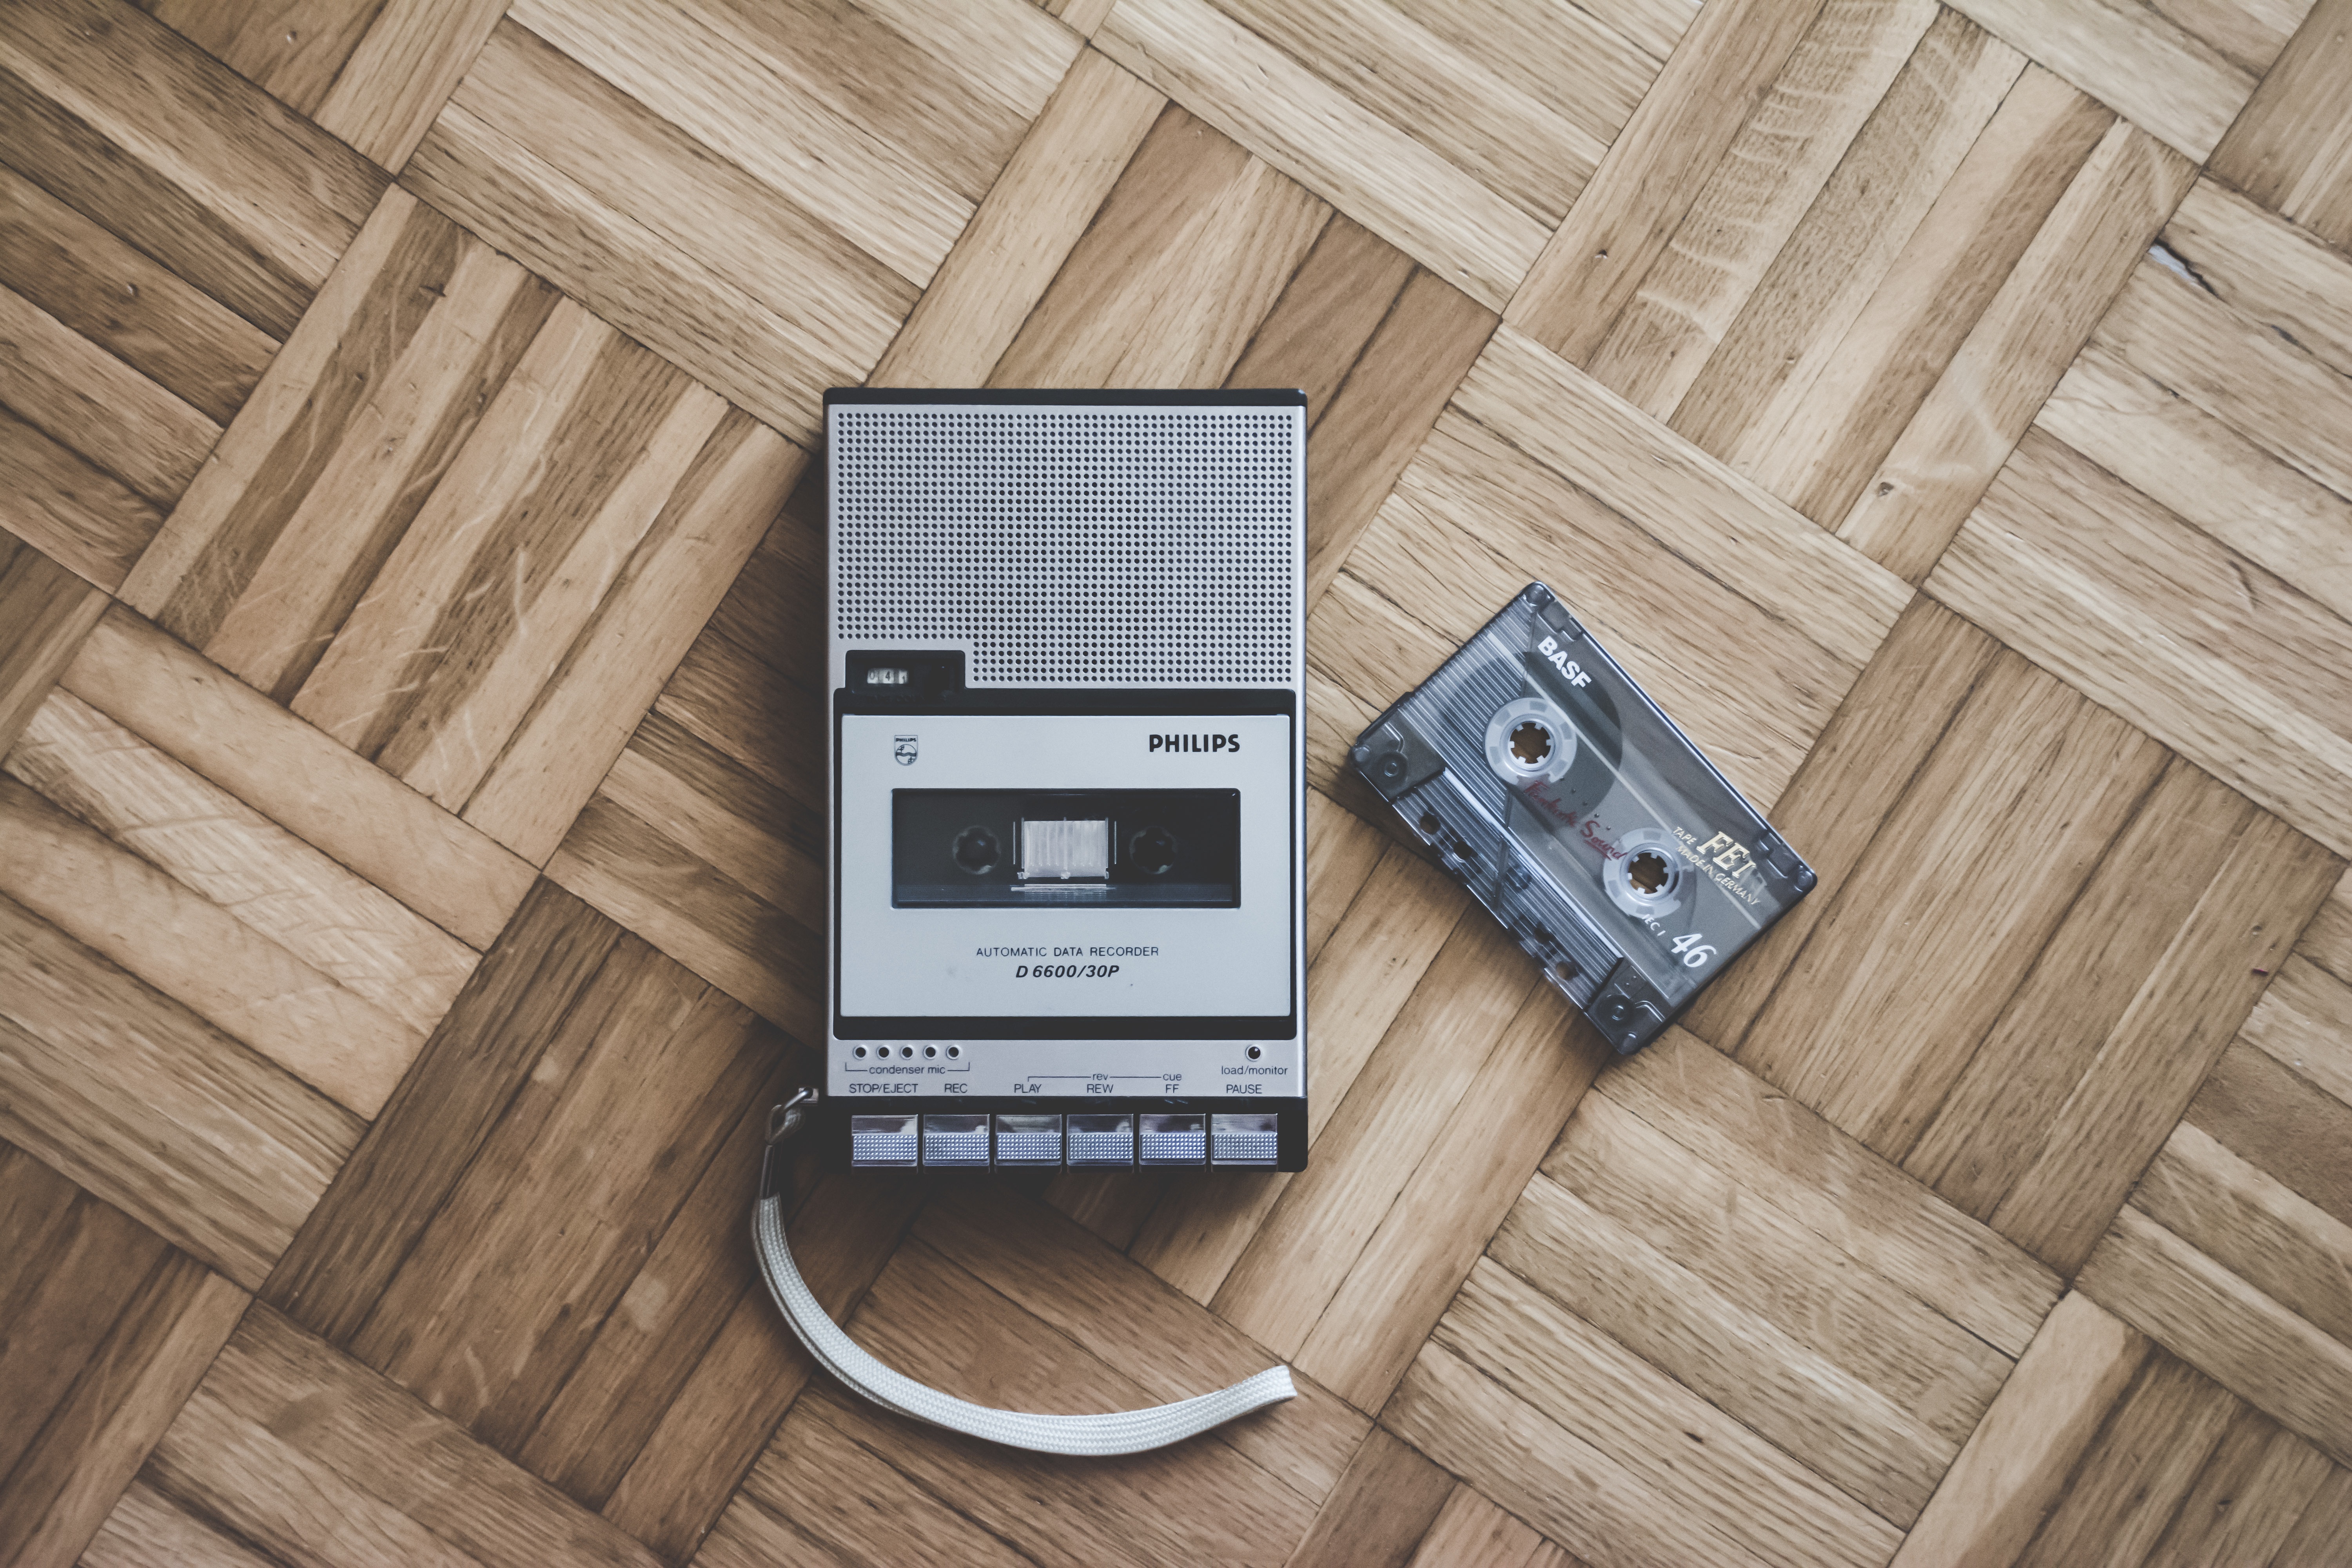
wood, technology, floor, lighting, flooring